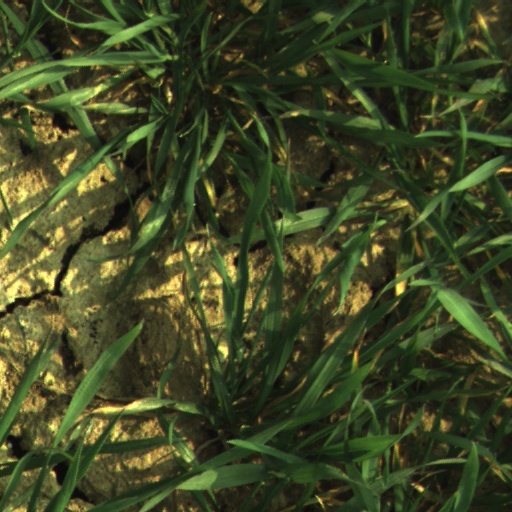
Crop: wheat